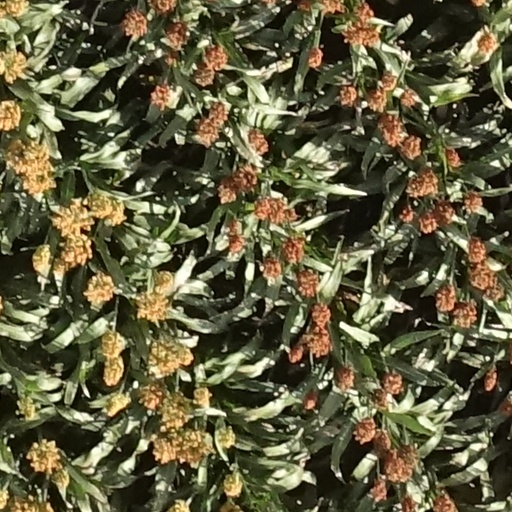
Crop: sorghum